Hillary Brooke

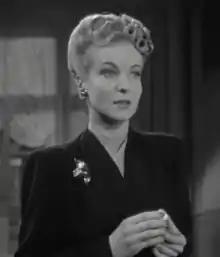
Brooke in "The Woman in Green" (1945)

Hillary Brooke (born Beatrice Sofia Mathilda Peterson; September 8, 1914 – May 25, 1999) was an American film actress.